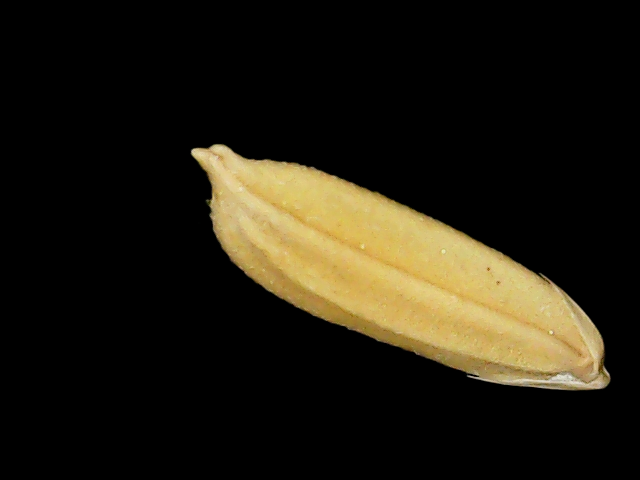
Rice variety: Binadhan24